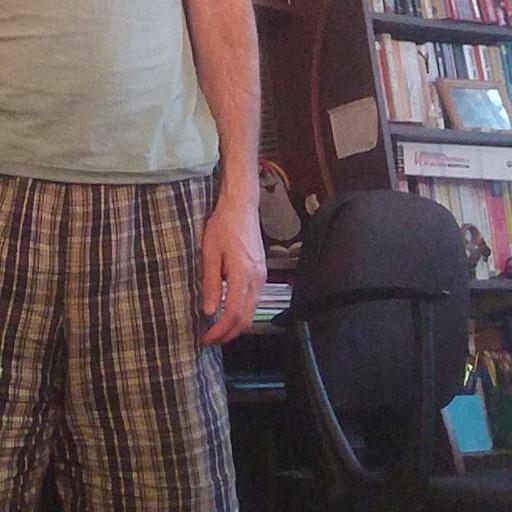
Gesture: no_gesture